Charles Coventry (British Army officer)

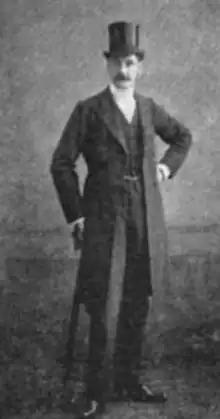
In "The Sketch", 15 January 1896

Colonel Charles John Coventry (26 February 1867 – 2 June 1929) was a British Army officer and an amateur cricketer who played in two retrospectively-recognised Test matches for England in 1889. Those were his only first-class appearances and he was never a member of any first-class county team.